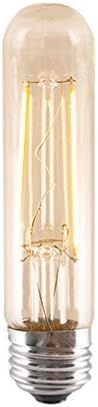
(Pack of 10) Bulbrite 776508 LED2T9/22K/FIL-NOS 2W LED Nostalgic Radio Tube Bulb, Antique Finish
Category: Tools & Home Improvement
Bulbrite's led filament series replicates the look and feel of traditional incandescent lighting. Providing warm lighting in a shape you're used to, these bulbs are an easy step into energy efficient lighting that looks good. Nostalgic led filament bulbs feature a tinted glass and long led filaments that look like their incandescent nostalgic counterparts. Dimmable with electronic low voltage (ELV) type dimmers - please consult with an electrician if you have any questions regarding your dimming system.
Features: Color Temperature: 2200K | CRI: 80 | Lumens: 170 | Average Life: 15,000 Hours | Style: Antique